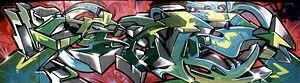
Réalisation d'une fresque sur panneaux bois au Gmac Allemand-1996
Darco, né en 1968 à Bielefeld en Allemagne, est un artiste graffeur allemand installé en France.